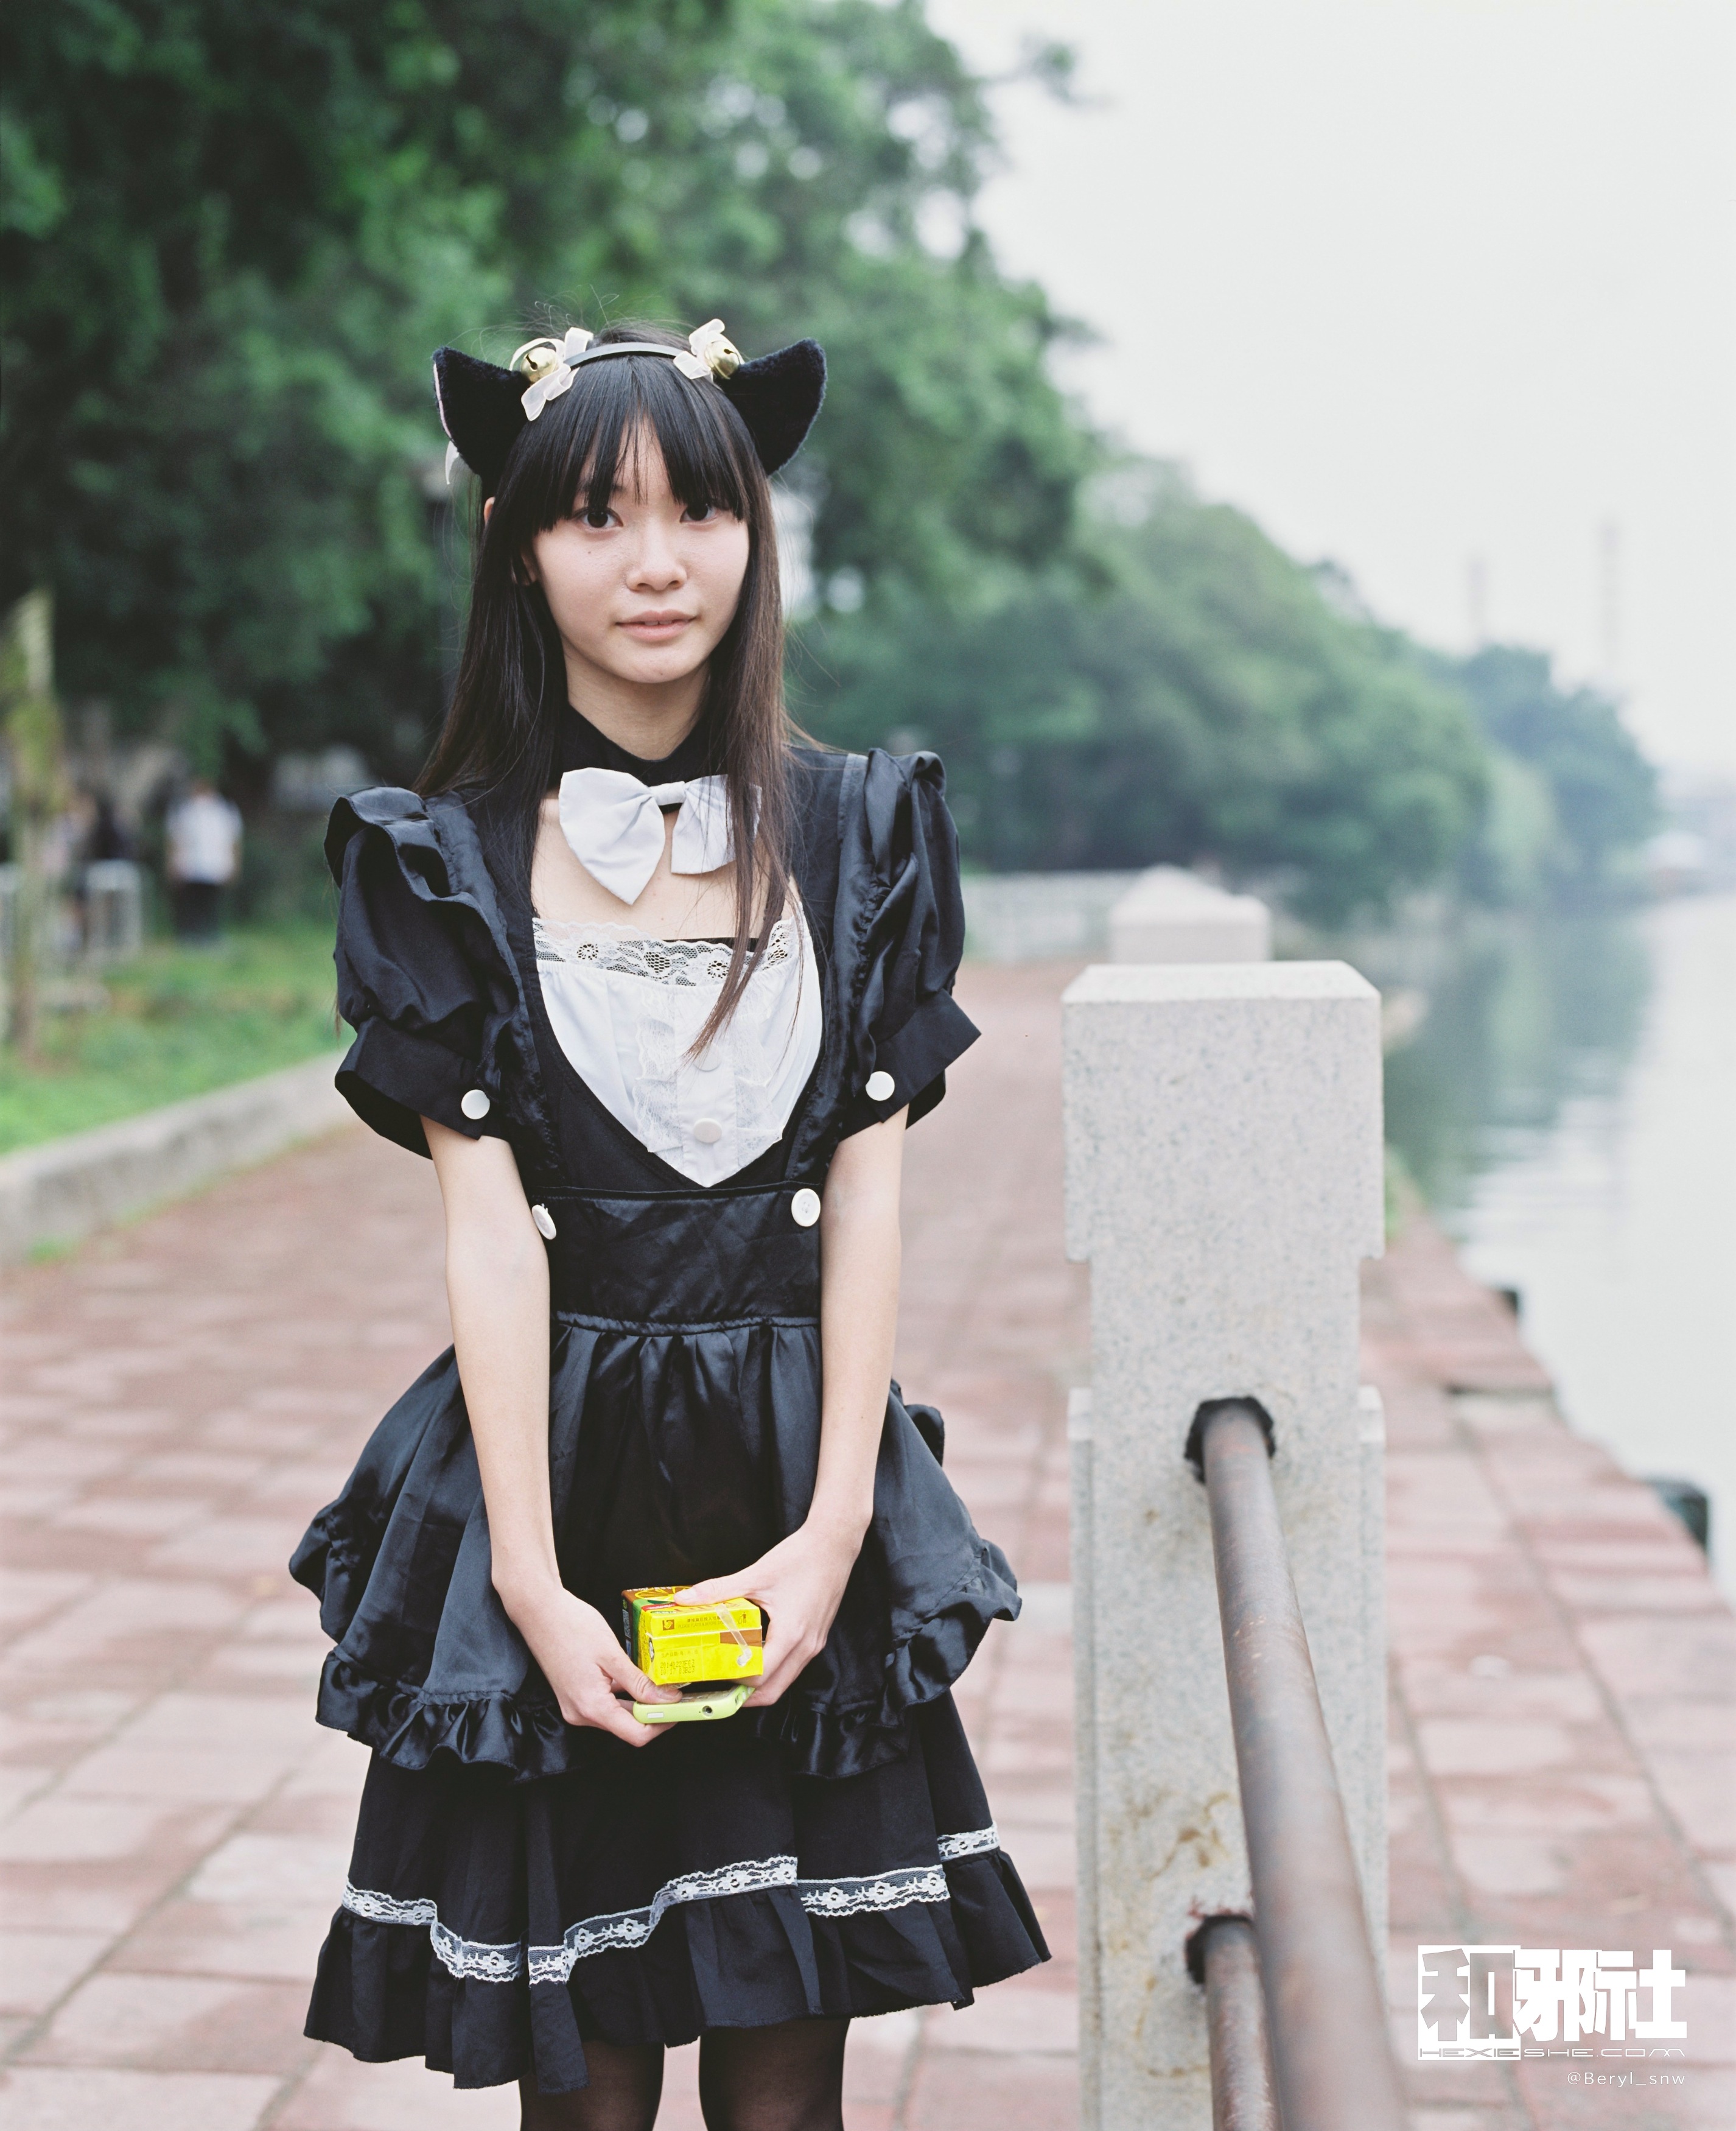
girl, cloudy, cute, film, fujifilm, portrait, chinese, youth, clothing, black hair, blackandwhite, face, cosplay, 2014, ears, uniform, canton, 120, f28, maid, costume, anime, mamiya, 6x7, mediumformat, teen, 110mm, pro160ns, adsl, rz67, sekor